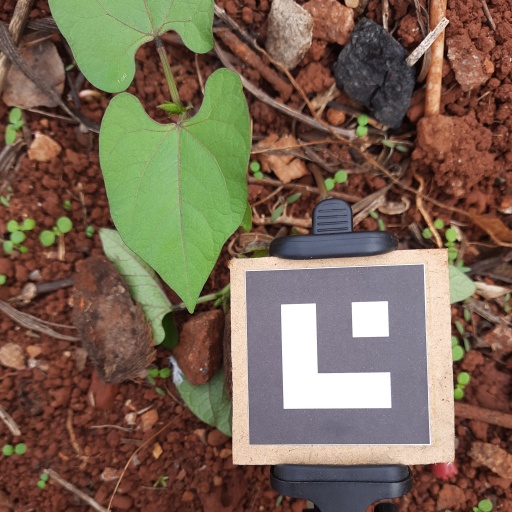
Observations: wavy surface, no eating holes, under cloudy sky